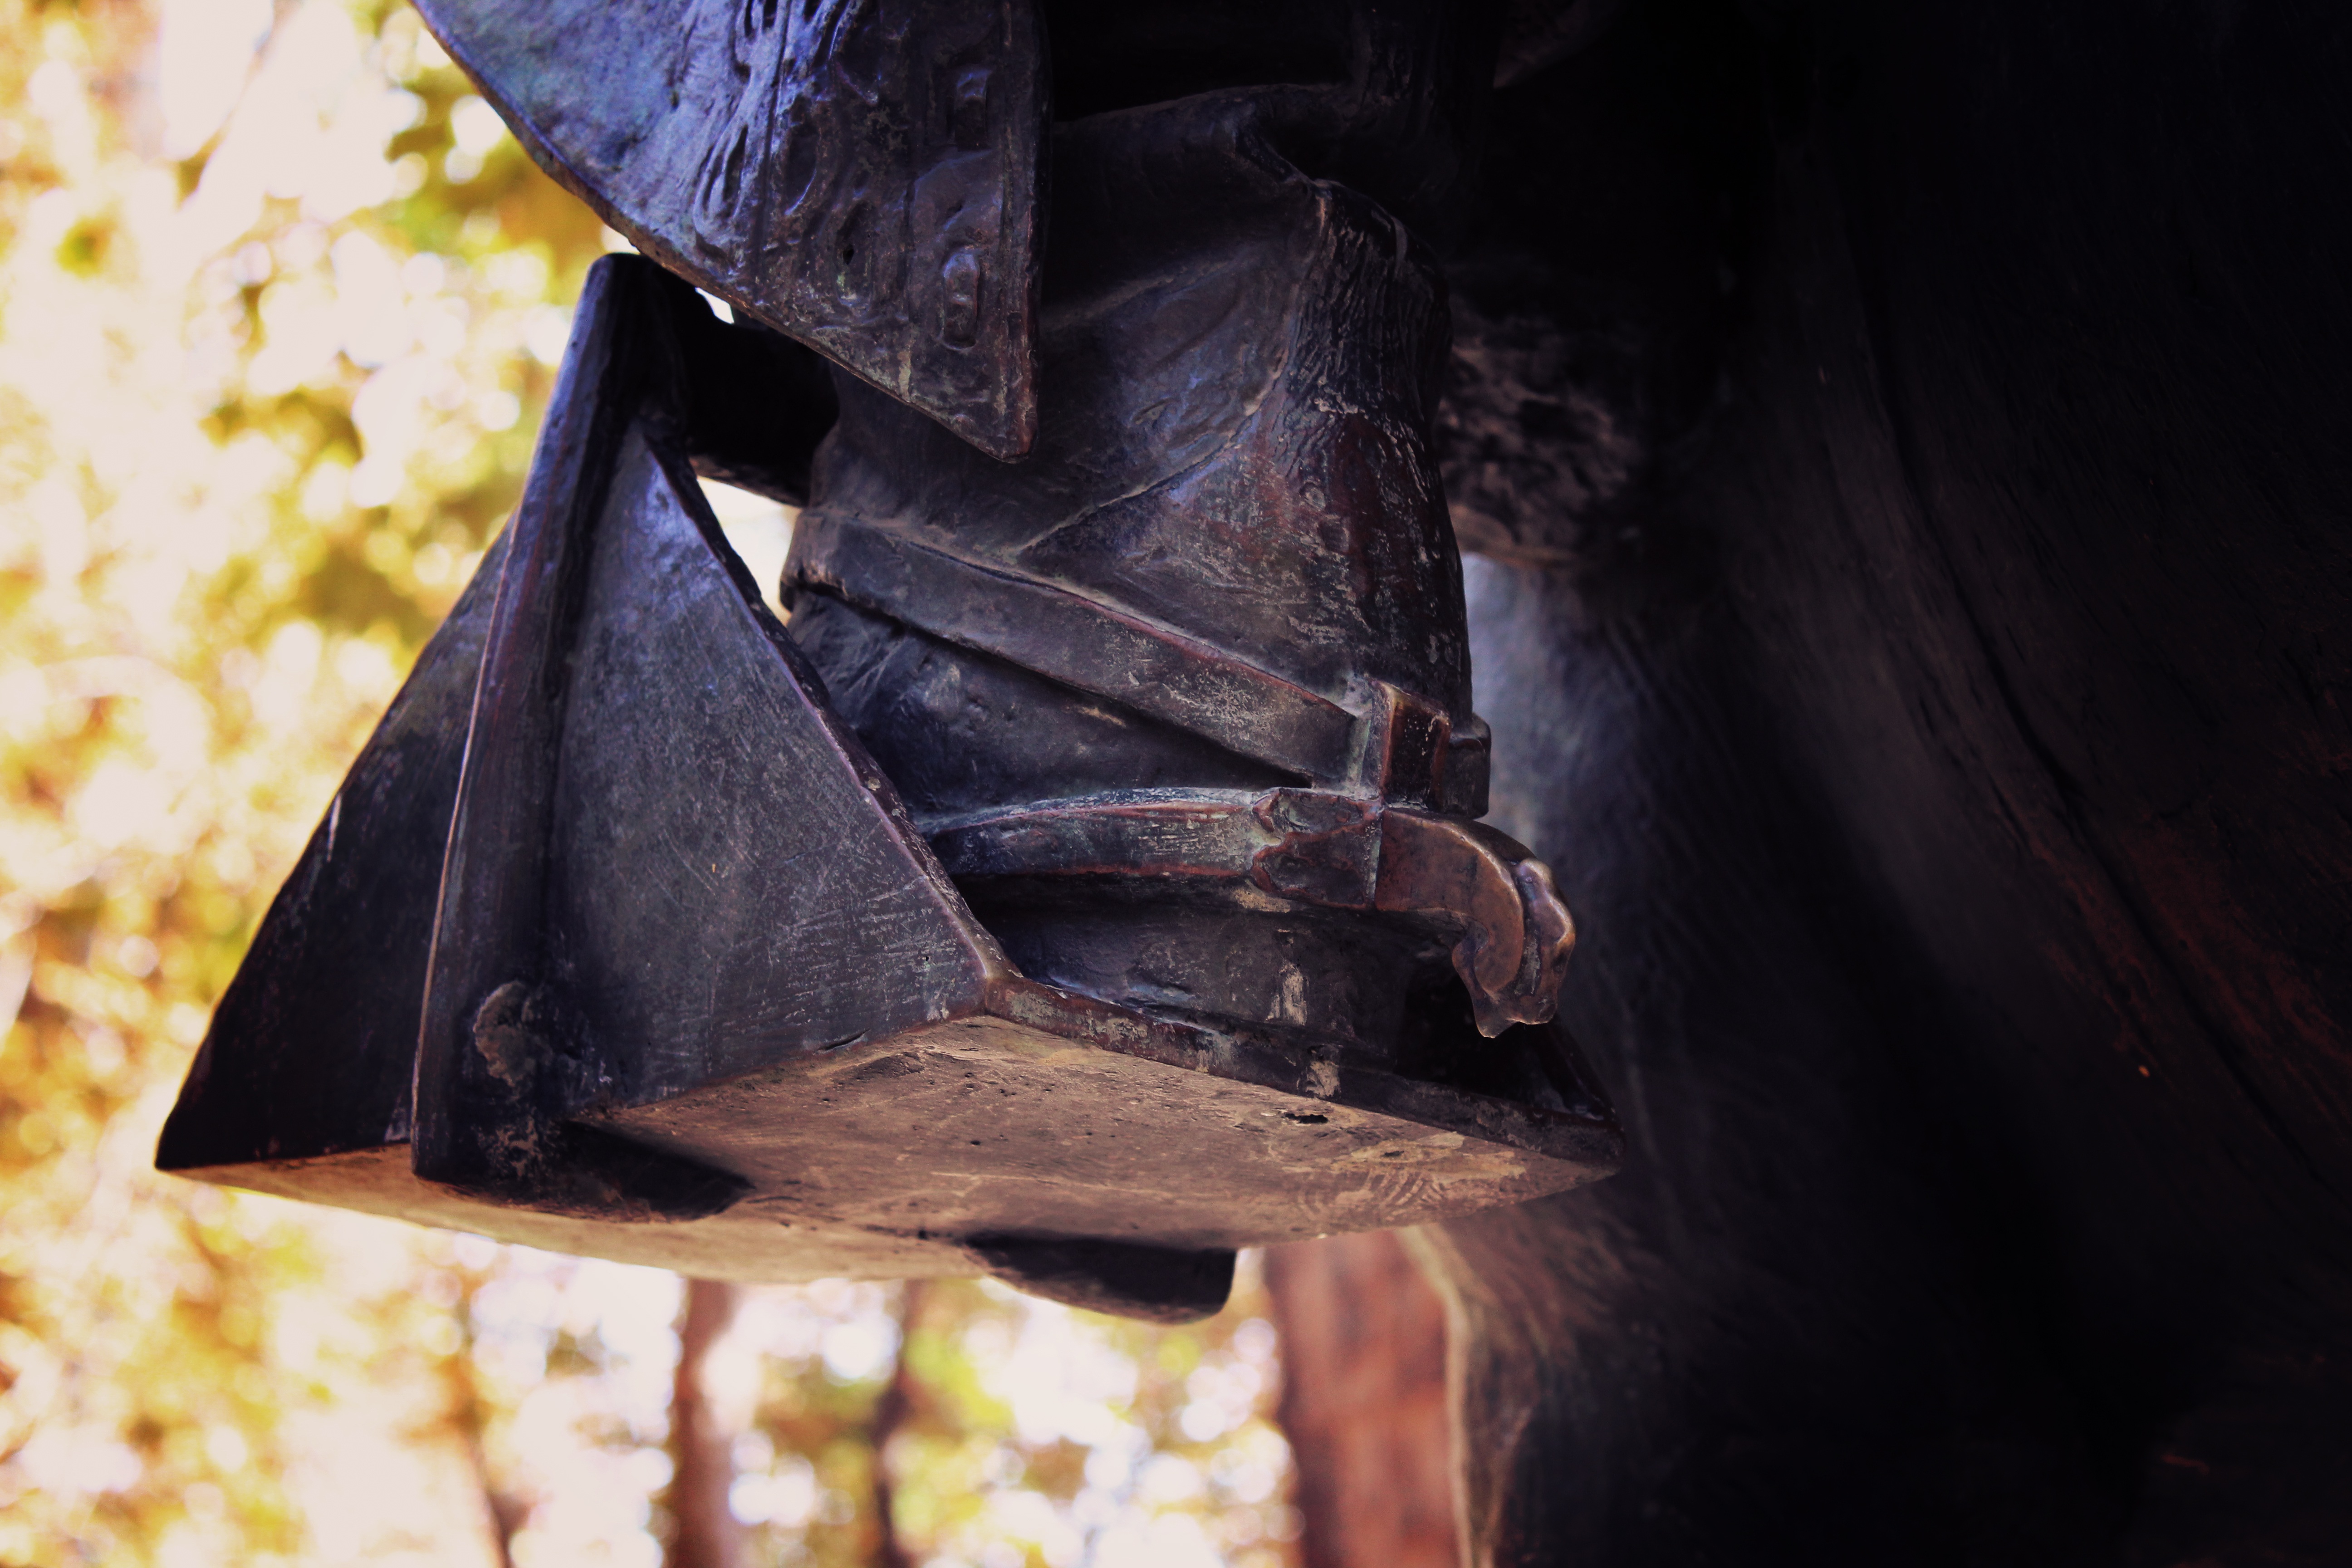
wood, monument, rider, statue, color, horse, park, darkness, close up, sculpture, spain, temple, madrid, bronze, flamenco, bulls, spur, macro photography, stirrup, retiro park, equestrian sculpture, full chaps, campero, camperos botos, statue of bronze